Fabrik (Hamburg)

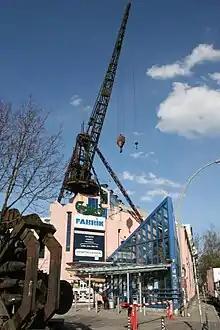
The Fabrik in April 2010.

The Fabrik (English: "Factory") is a cultural centre in Hamburg, Germany.